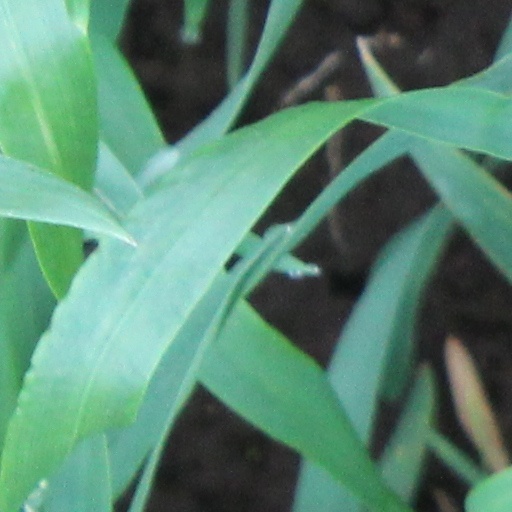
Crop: wheat